List of U.S. state reptiles

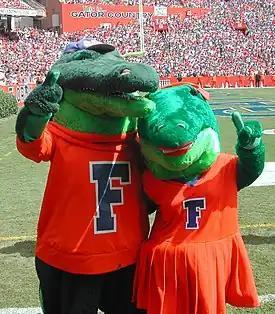
Gator mascots

Three states chose reptiles that were already prominently associated with a major university in the state: